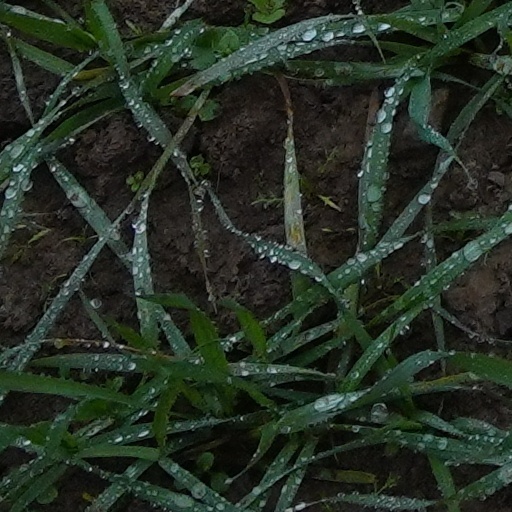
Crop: wheat